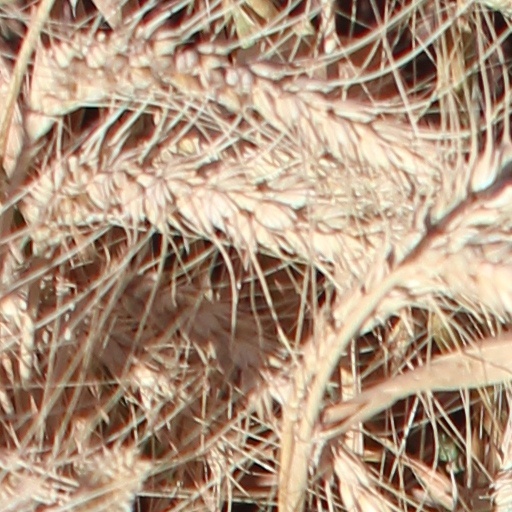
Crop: wheat